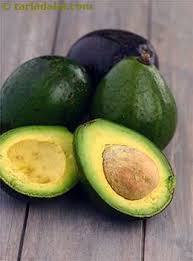
Label: Avocado